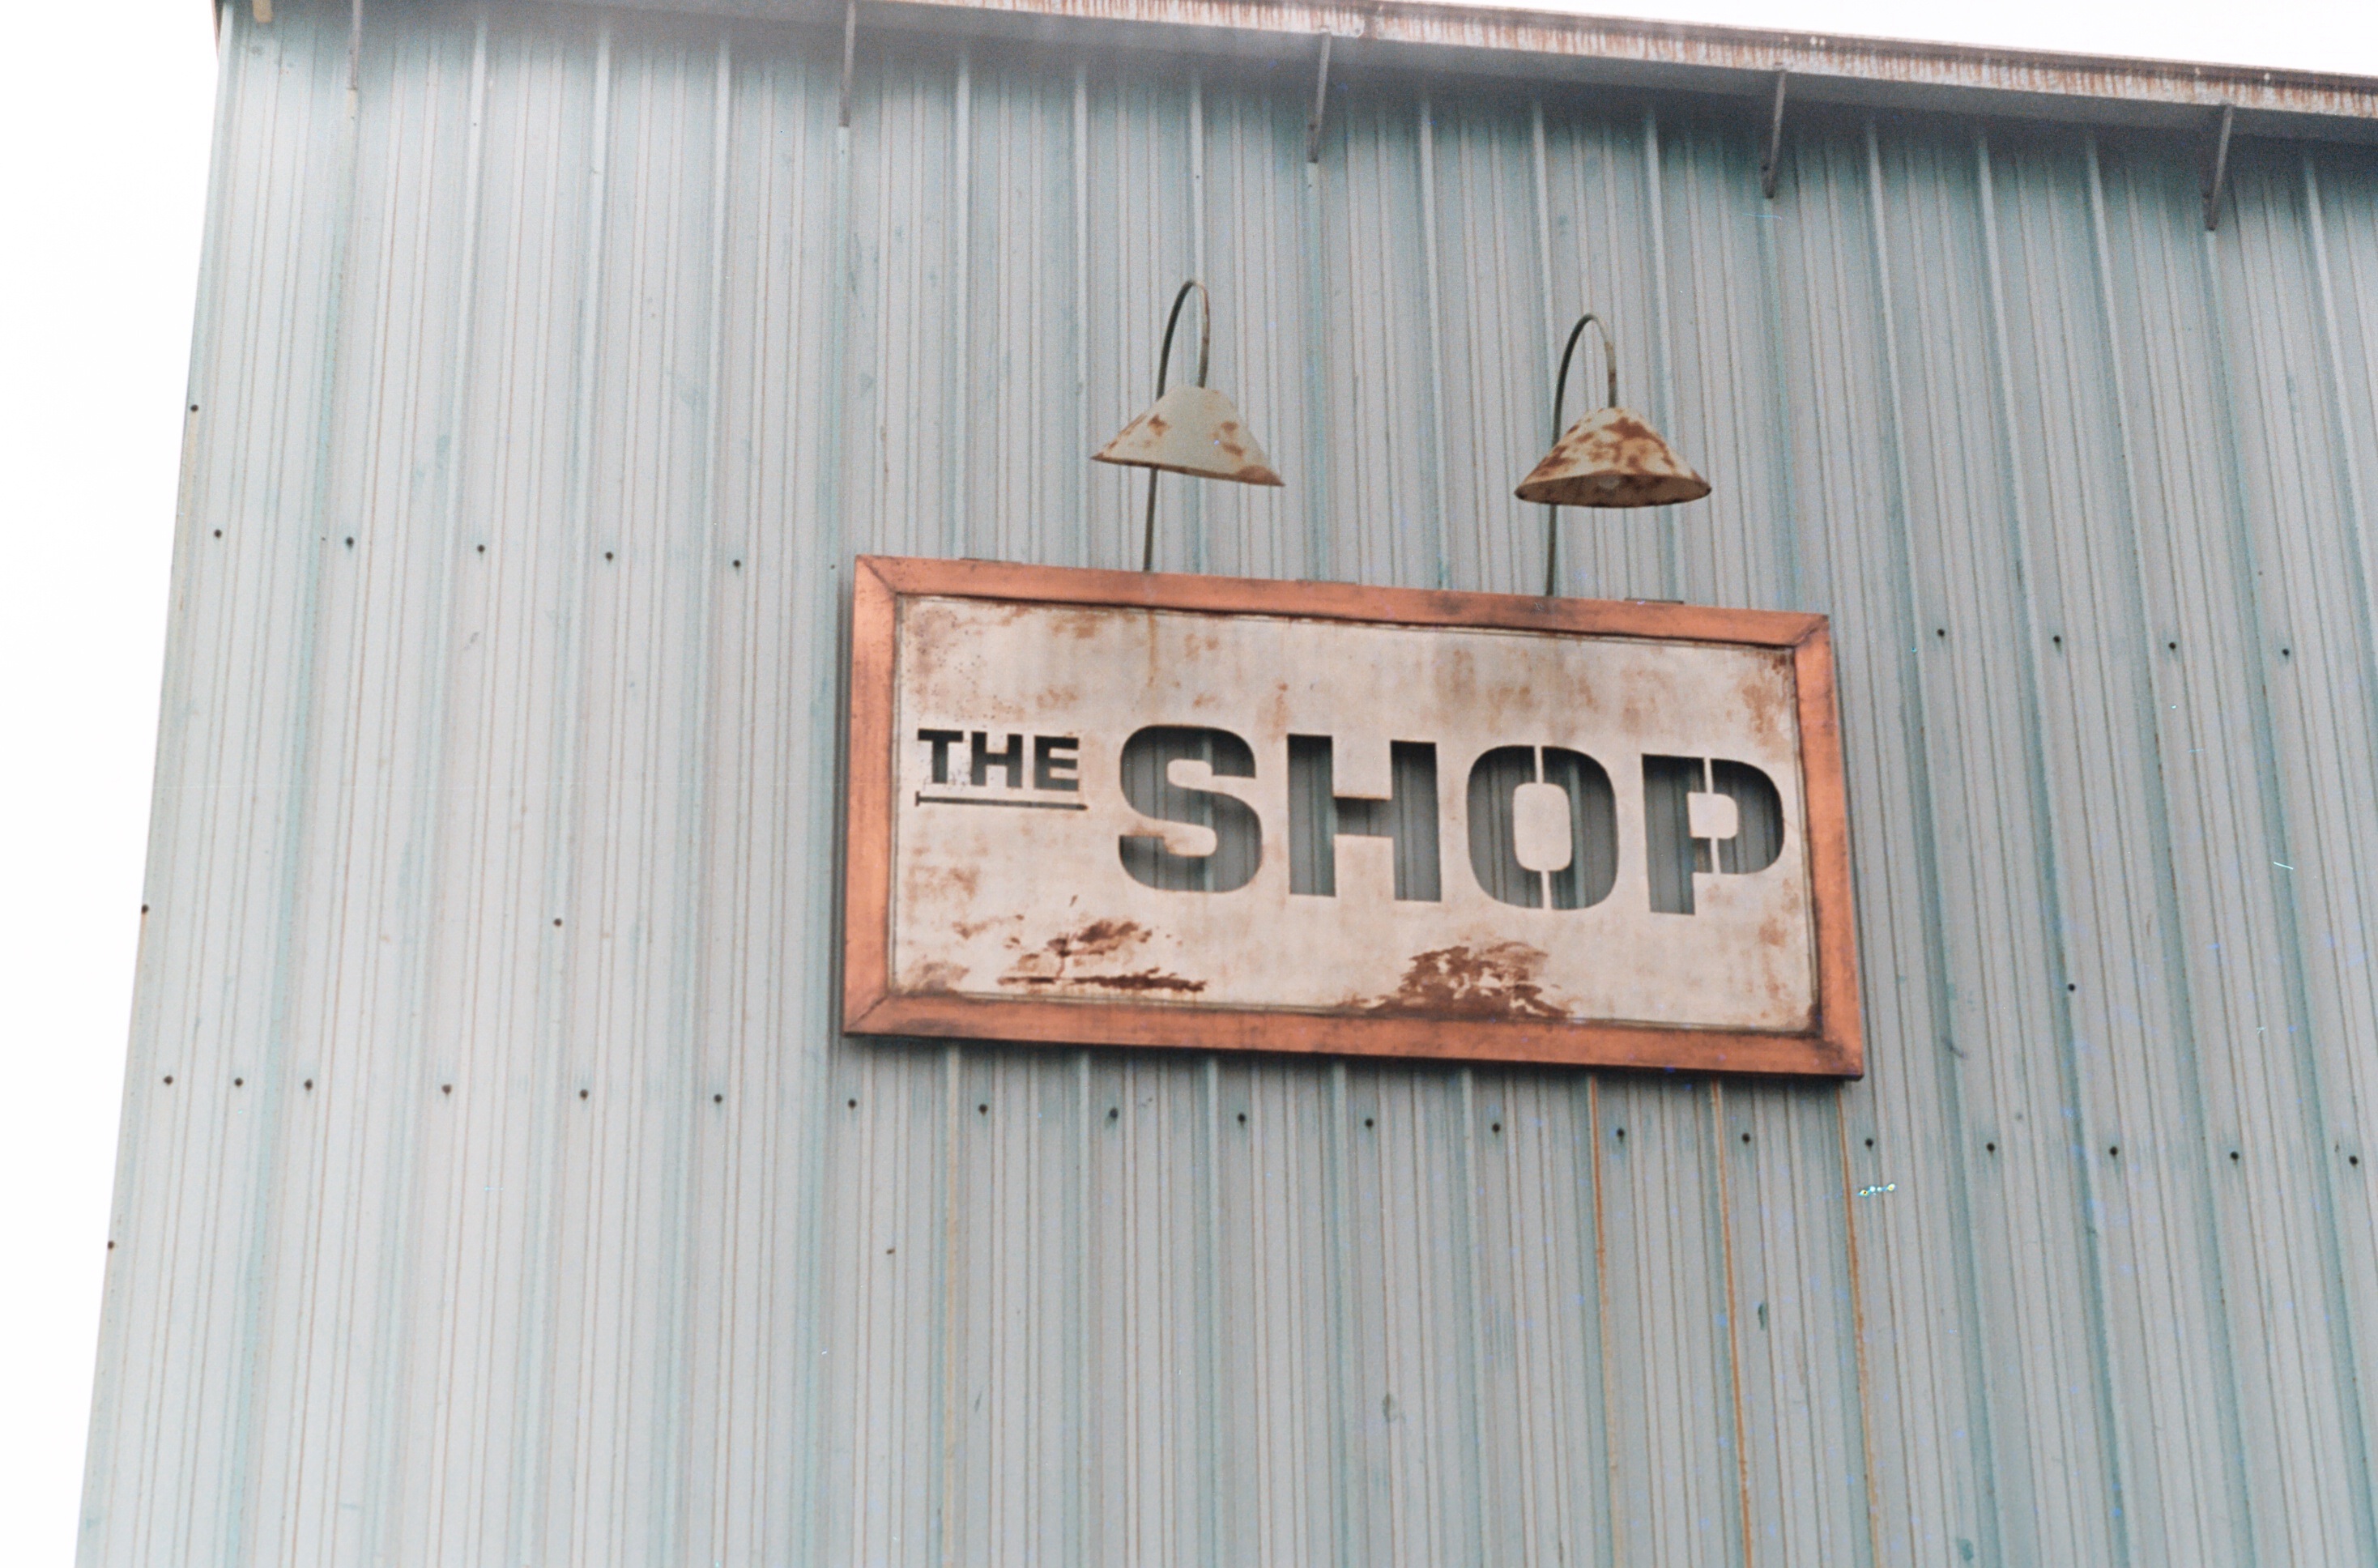
wood, number, film, steel, sign, shop, interior design, 35mm, zenit, letters, picture frame, kodak, iso100, helios, graphics, fonts, helios442, analogue, kodakektar100, zenitb, vancouverbc